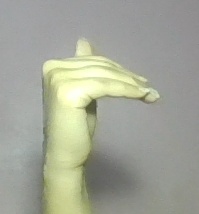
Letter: khaa